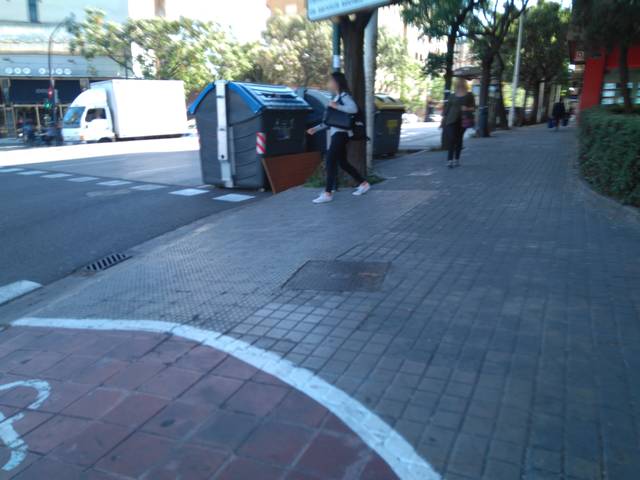
Region: Spain
Coordinates: 39.481, -0.3934